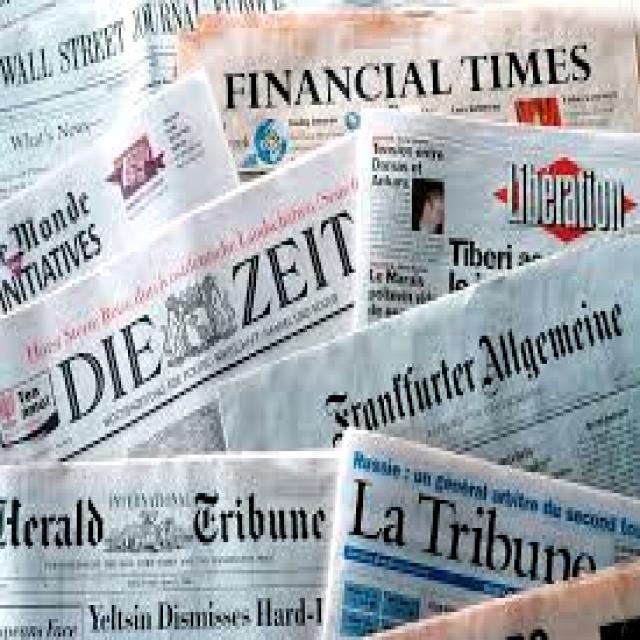
Label: Paper